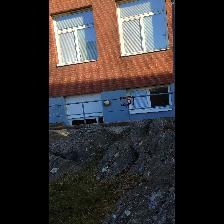
Label: NonHuman